Botan Dōrō

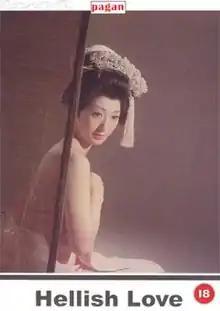
Box cover for Nikkatsu's "Hellish Love"

Notable is Satsuo Yamamoto's 1968 version, filmed for Daiei Studios. It is variously known as "Bride from Hell," "Haunted Lantern," "Ghost Beauty," "My Bride is a Ghost," "Bride from Hades," or "Peony Lanterns". Yamamoto's film roughly follows the version of the story, establishing protagonist Hagiwara Shinzaburo as a teacher who flees an unwanted marriage with his brother's widow and lives quietly some distance from his family. The usual encounter with Otsuyu follows, although the inevitable consequence is treated as a happy ending, or, at worst, bittersweet, since they are united beyond the grave, if not in life.